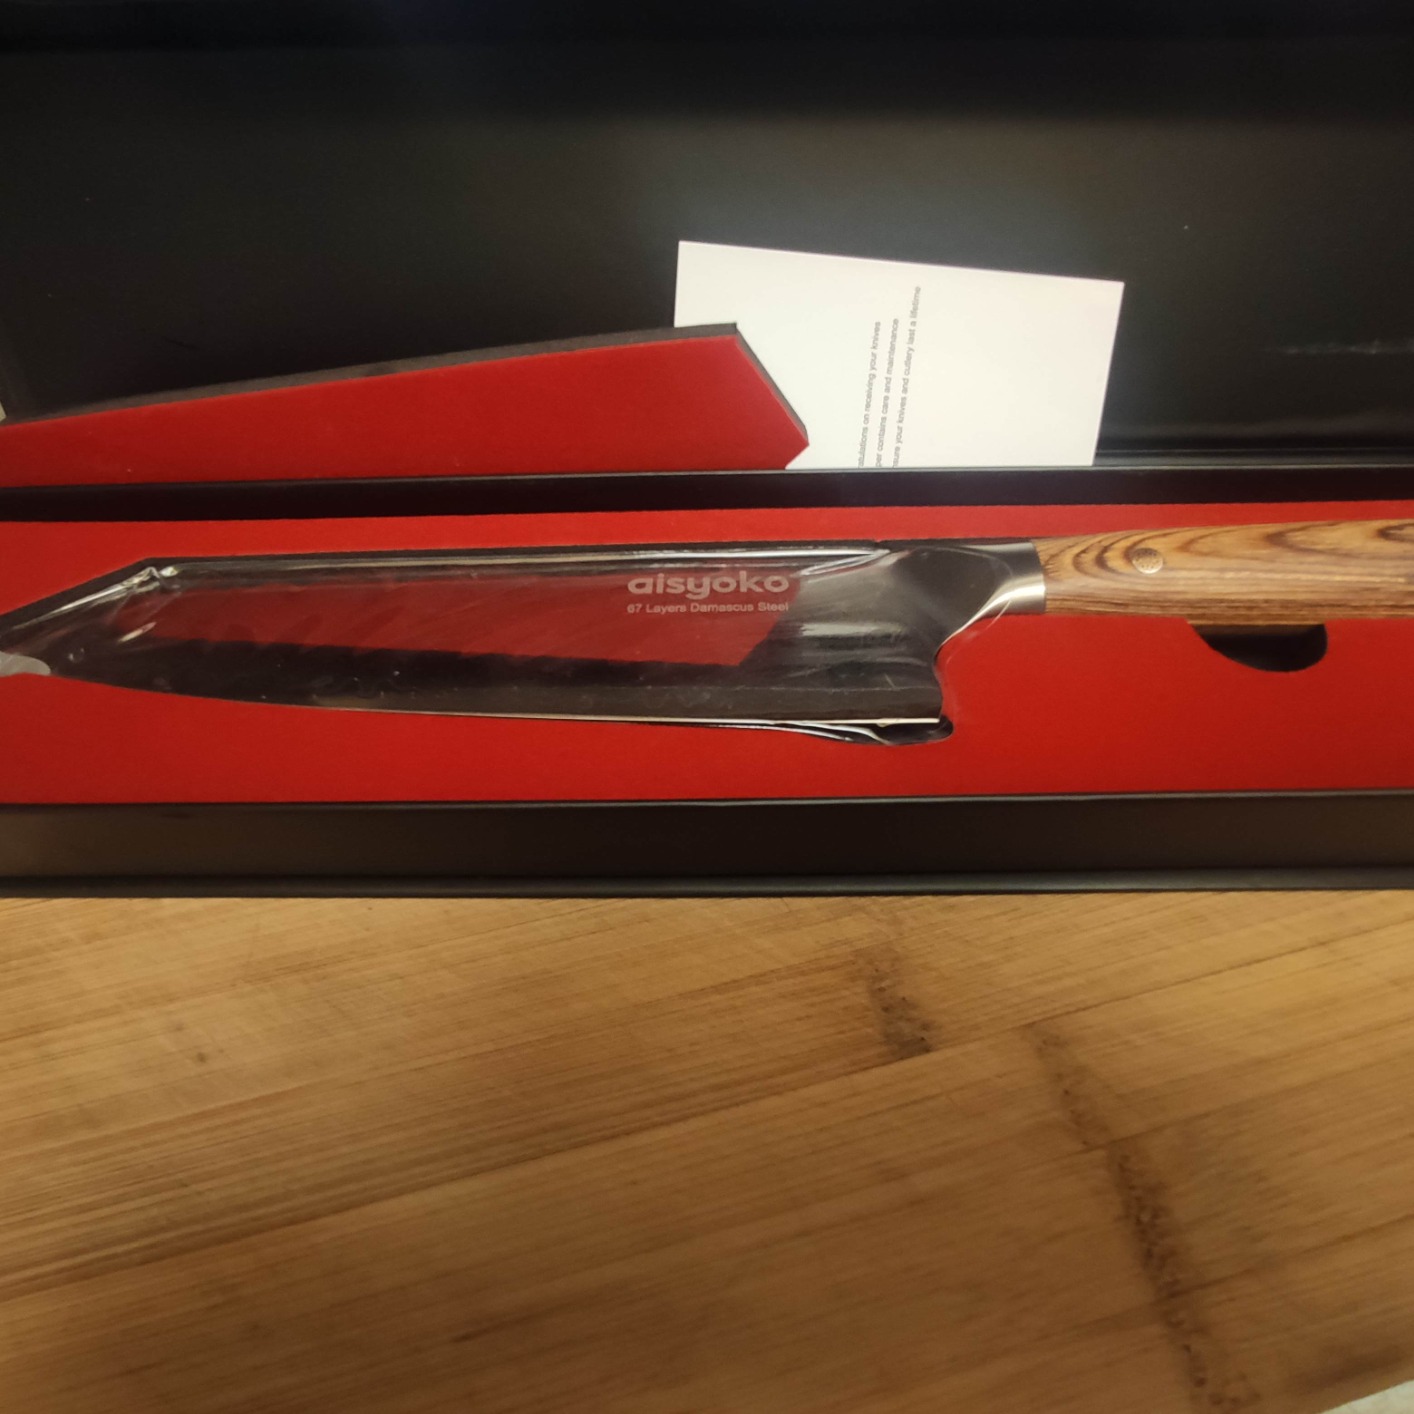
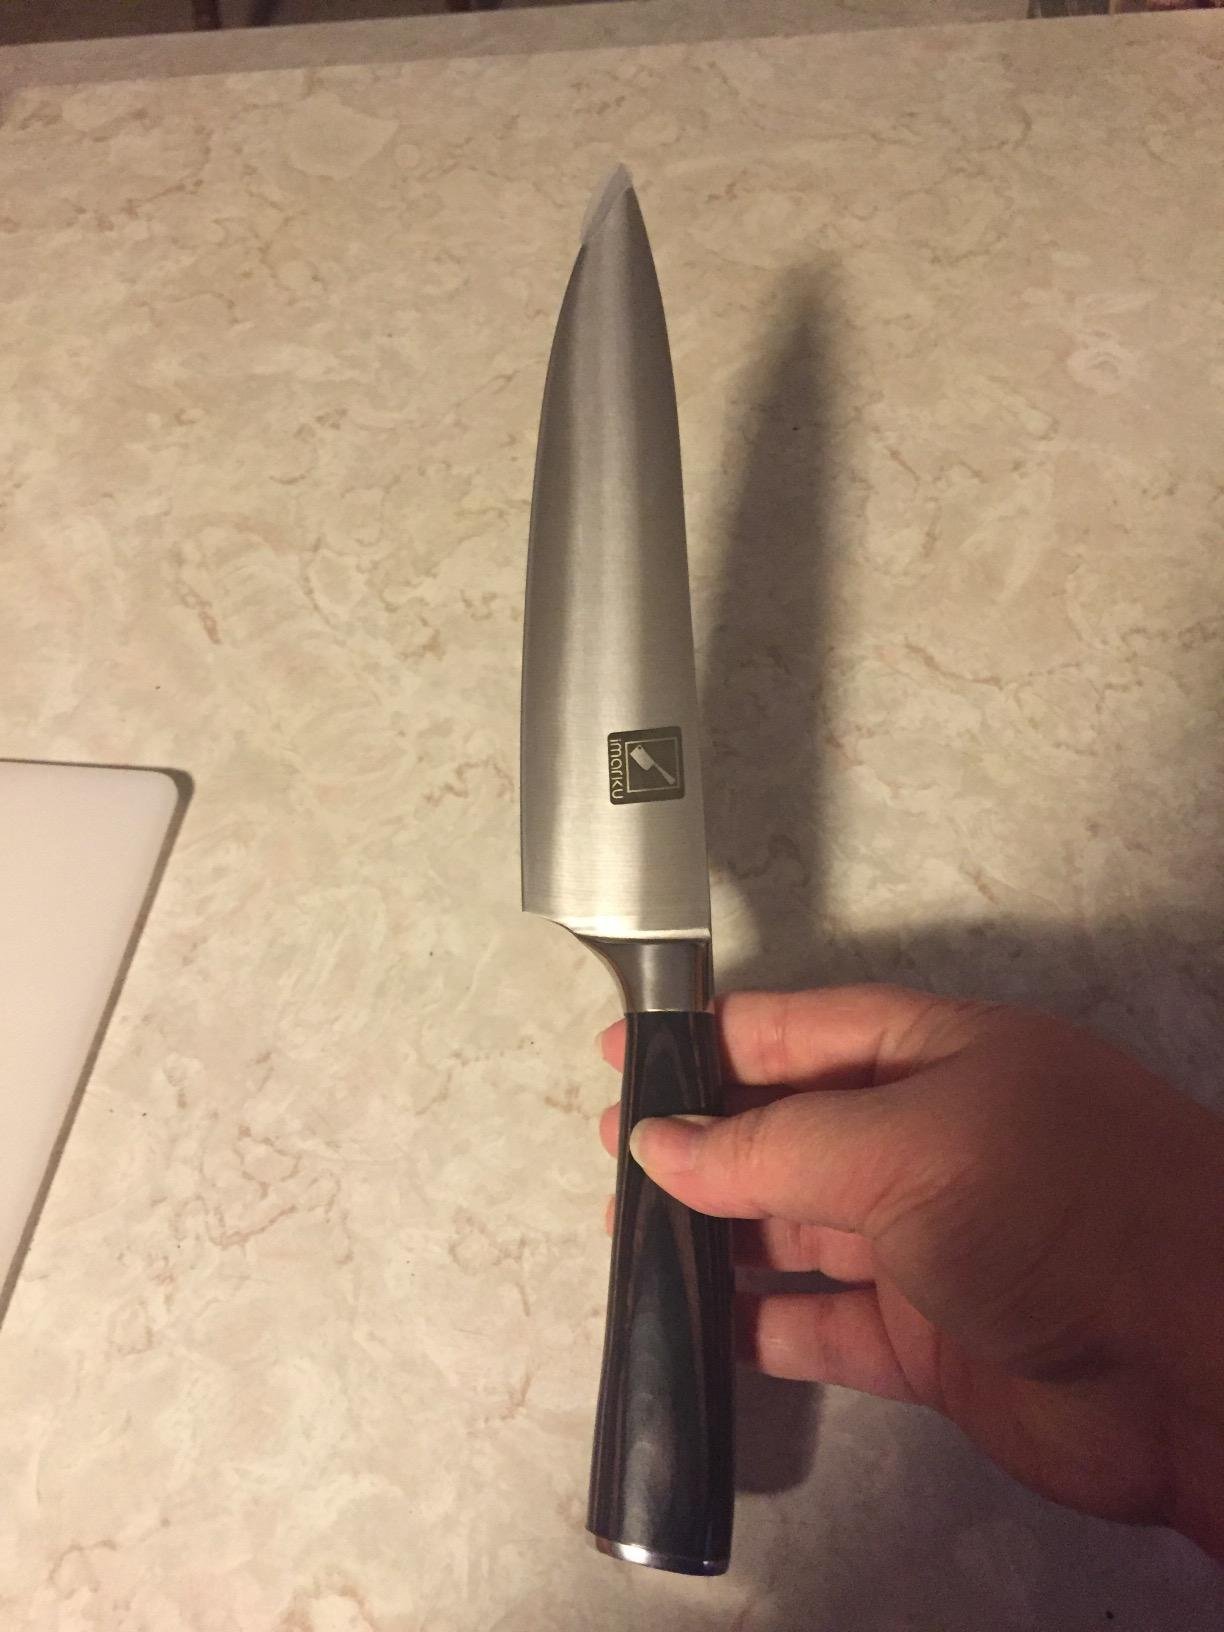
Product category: items_knife
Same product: no